Nosseni Altar

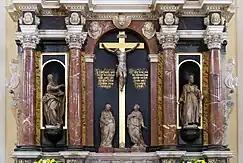
Middle part of the altar

The lower superstructure with four postaments above the altar table has biblical passages in gold letters on black marble. The outer left postament reads: Matth. 26. "Christ says: "Nemet, esset, das ist mein Leib, der für Euch gegebent wird. Do this in remembrance of me."" While on the inner left postament, the following Bible verse is quoted: Matth. 26. ""Drink of it, all of you, this is my blood of the new testament which is poured out for the forgiveness of sins,"" the inner right postament shows the Bible verse: Cor. 11. ""Let a man examine himself, and so let him eat of this bread and drink of this cup."" The outer right postament quotes the saying: Cor. 11". "Whosoever eateth and trifitteth unworthily eateth and drinketh judgment to himself.""